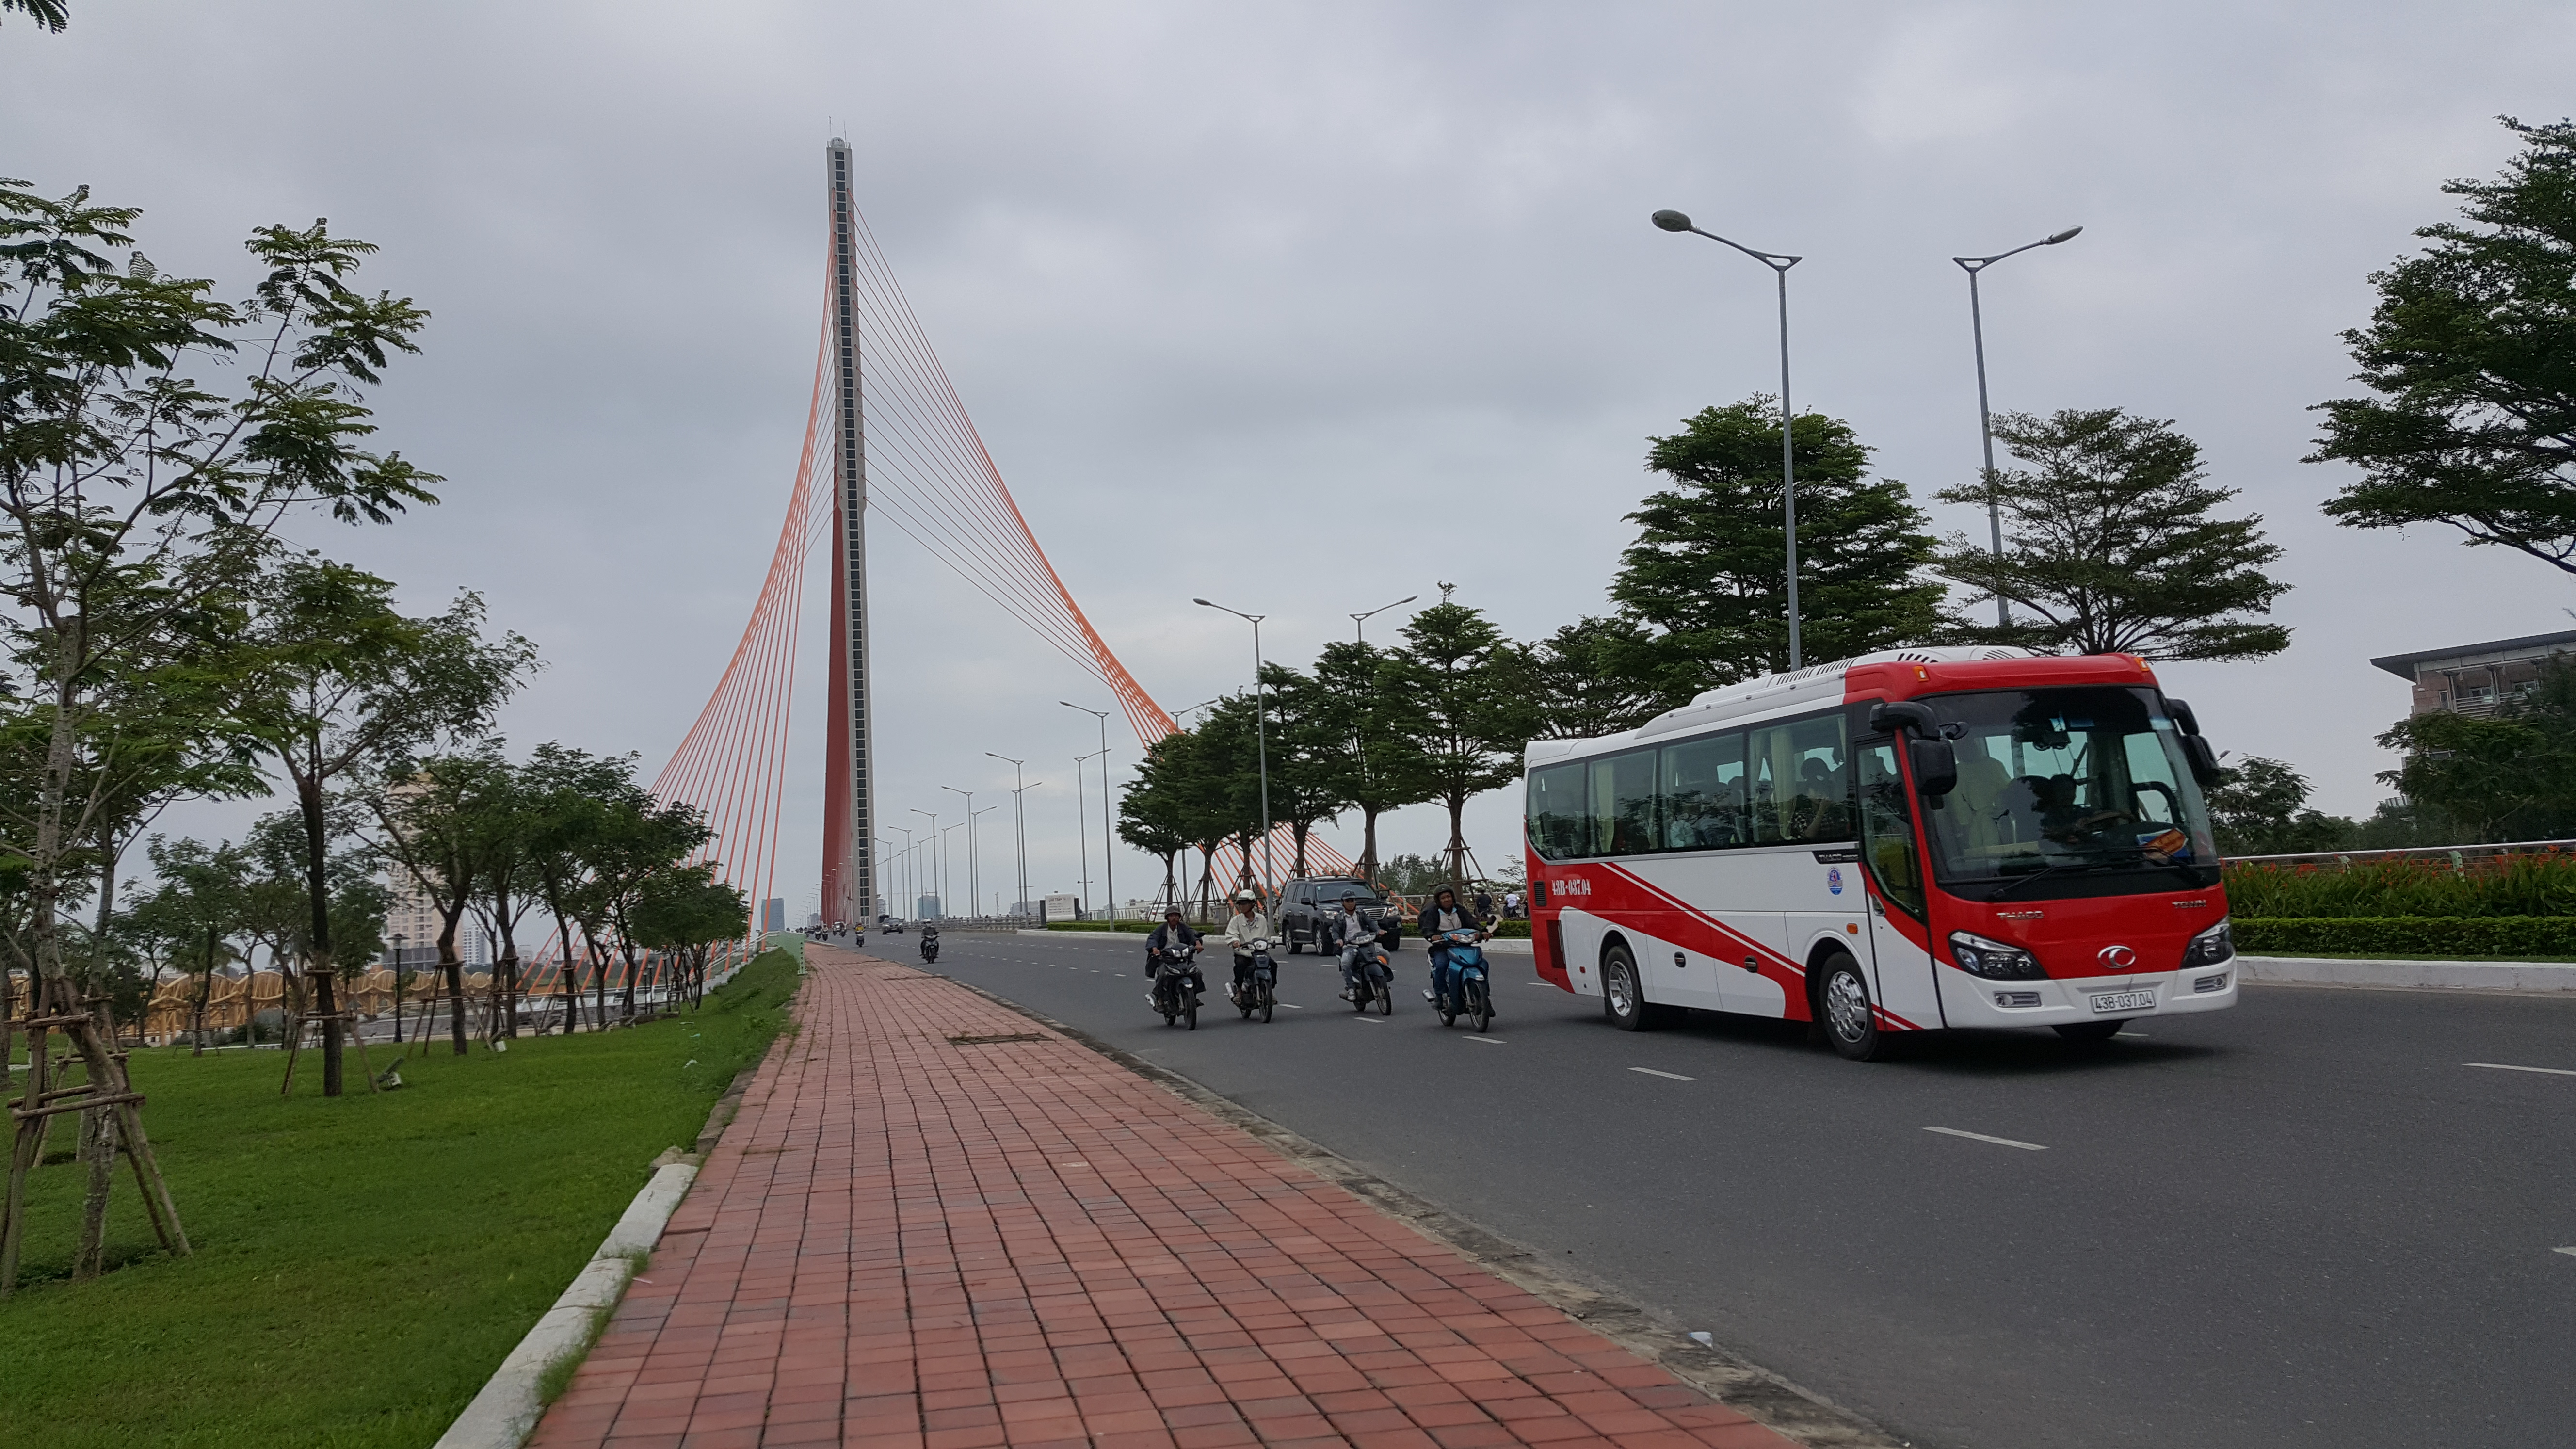
nature, transport, mode of transport, car, vehicle, bus, plant, tree, cable car, recreation, compact car, tours